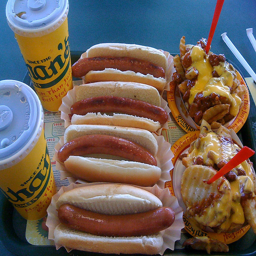
A tray with a pile of hot dogs and a couple of baskets of chili cheese potatoes.
Some very tasty looking hot dogs and some drinks.
there are many hot dogs and two plates of fries on the table
Two sodas, four hot dogs, and two orders of cheese fries are on a table.
The hotdogs are ready on the tray ready to be eaten.